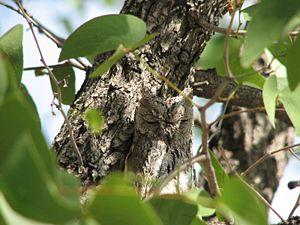
Les oiseaux, encore appelés dinosaures aviens, sont une classe d'animaux vertébrés caractérisée par la bipédie, la disposition des ailes et un bec sans dents.